The Band Plays On (film)

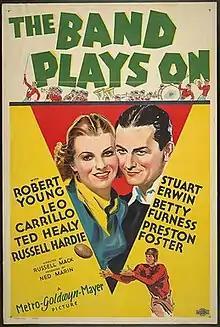
Film poster

The Band Plays On is a 1934 American drama film directed by Russell Mack and written by Bernard Schubert, Ralph Spence and Harvey Gates. The film stars Robert Young, Stuart Erwin, Leo Carrillo, Betty Furness, Ted Healy and Preston Foster. The film was released on December 21, 1934, by Metro-Goldwyn-Mayer.